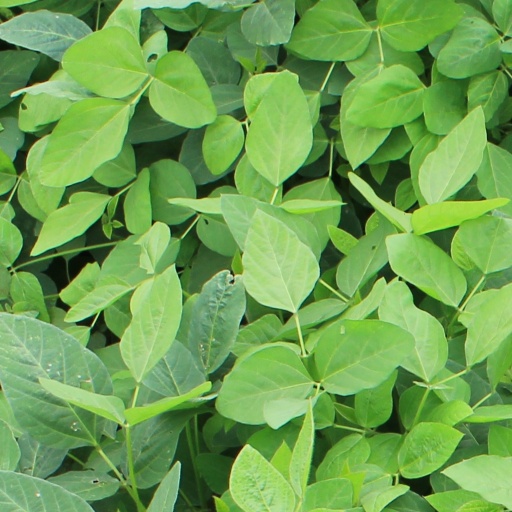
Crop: soybean